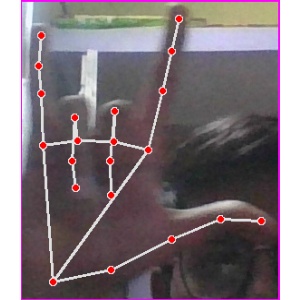
अक्षर: व